Great Mosque of Gaza

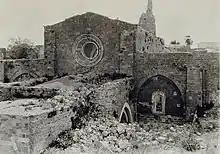
The West facade of the Great Mosque reflects Crusader architectural style. Picture taken after British bombardment in 1917

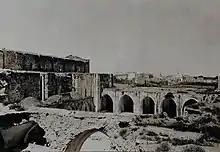
An exterior view of the mosque in the early 20th century, before renovation

The Byzantine church was transformed into a mosque in the 7th century by Omar ibn al-Khattab's generals, after the conquest of Roman Palaestina by the Rashidun Caliphate. The mosque is still alternatively named "al-Omari", in honour of Omar ibn al-Khattab who was caliph during the Muslim conquest of Palestine. In 985, during Abbasid rule, Arab geographer al-Muqaddasi wrote that the Great Mosque was a "beautiful mosque." On 5 December 1033, an earthquake caused the pinnacle of the mosque's minaret to collapse.